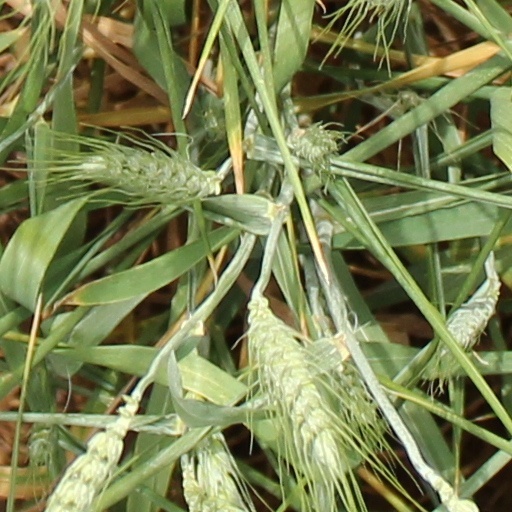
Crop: wheat